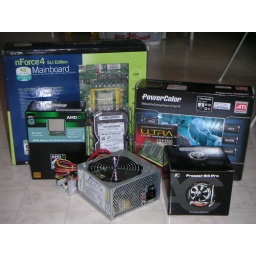
My computer in pretty boxes